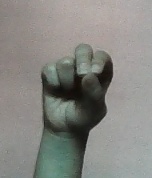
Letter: gaaf